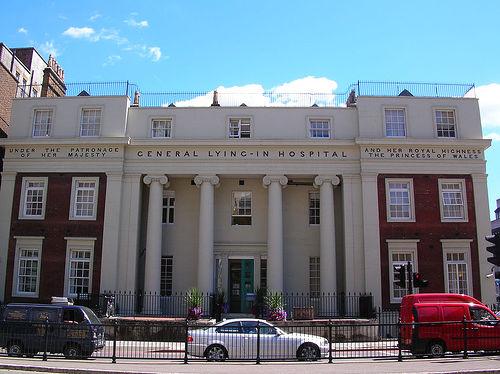
Weather: sun or clear